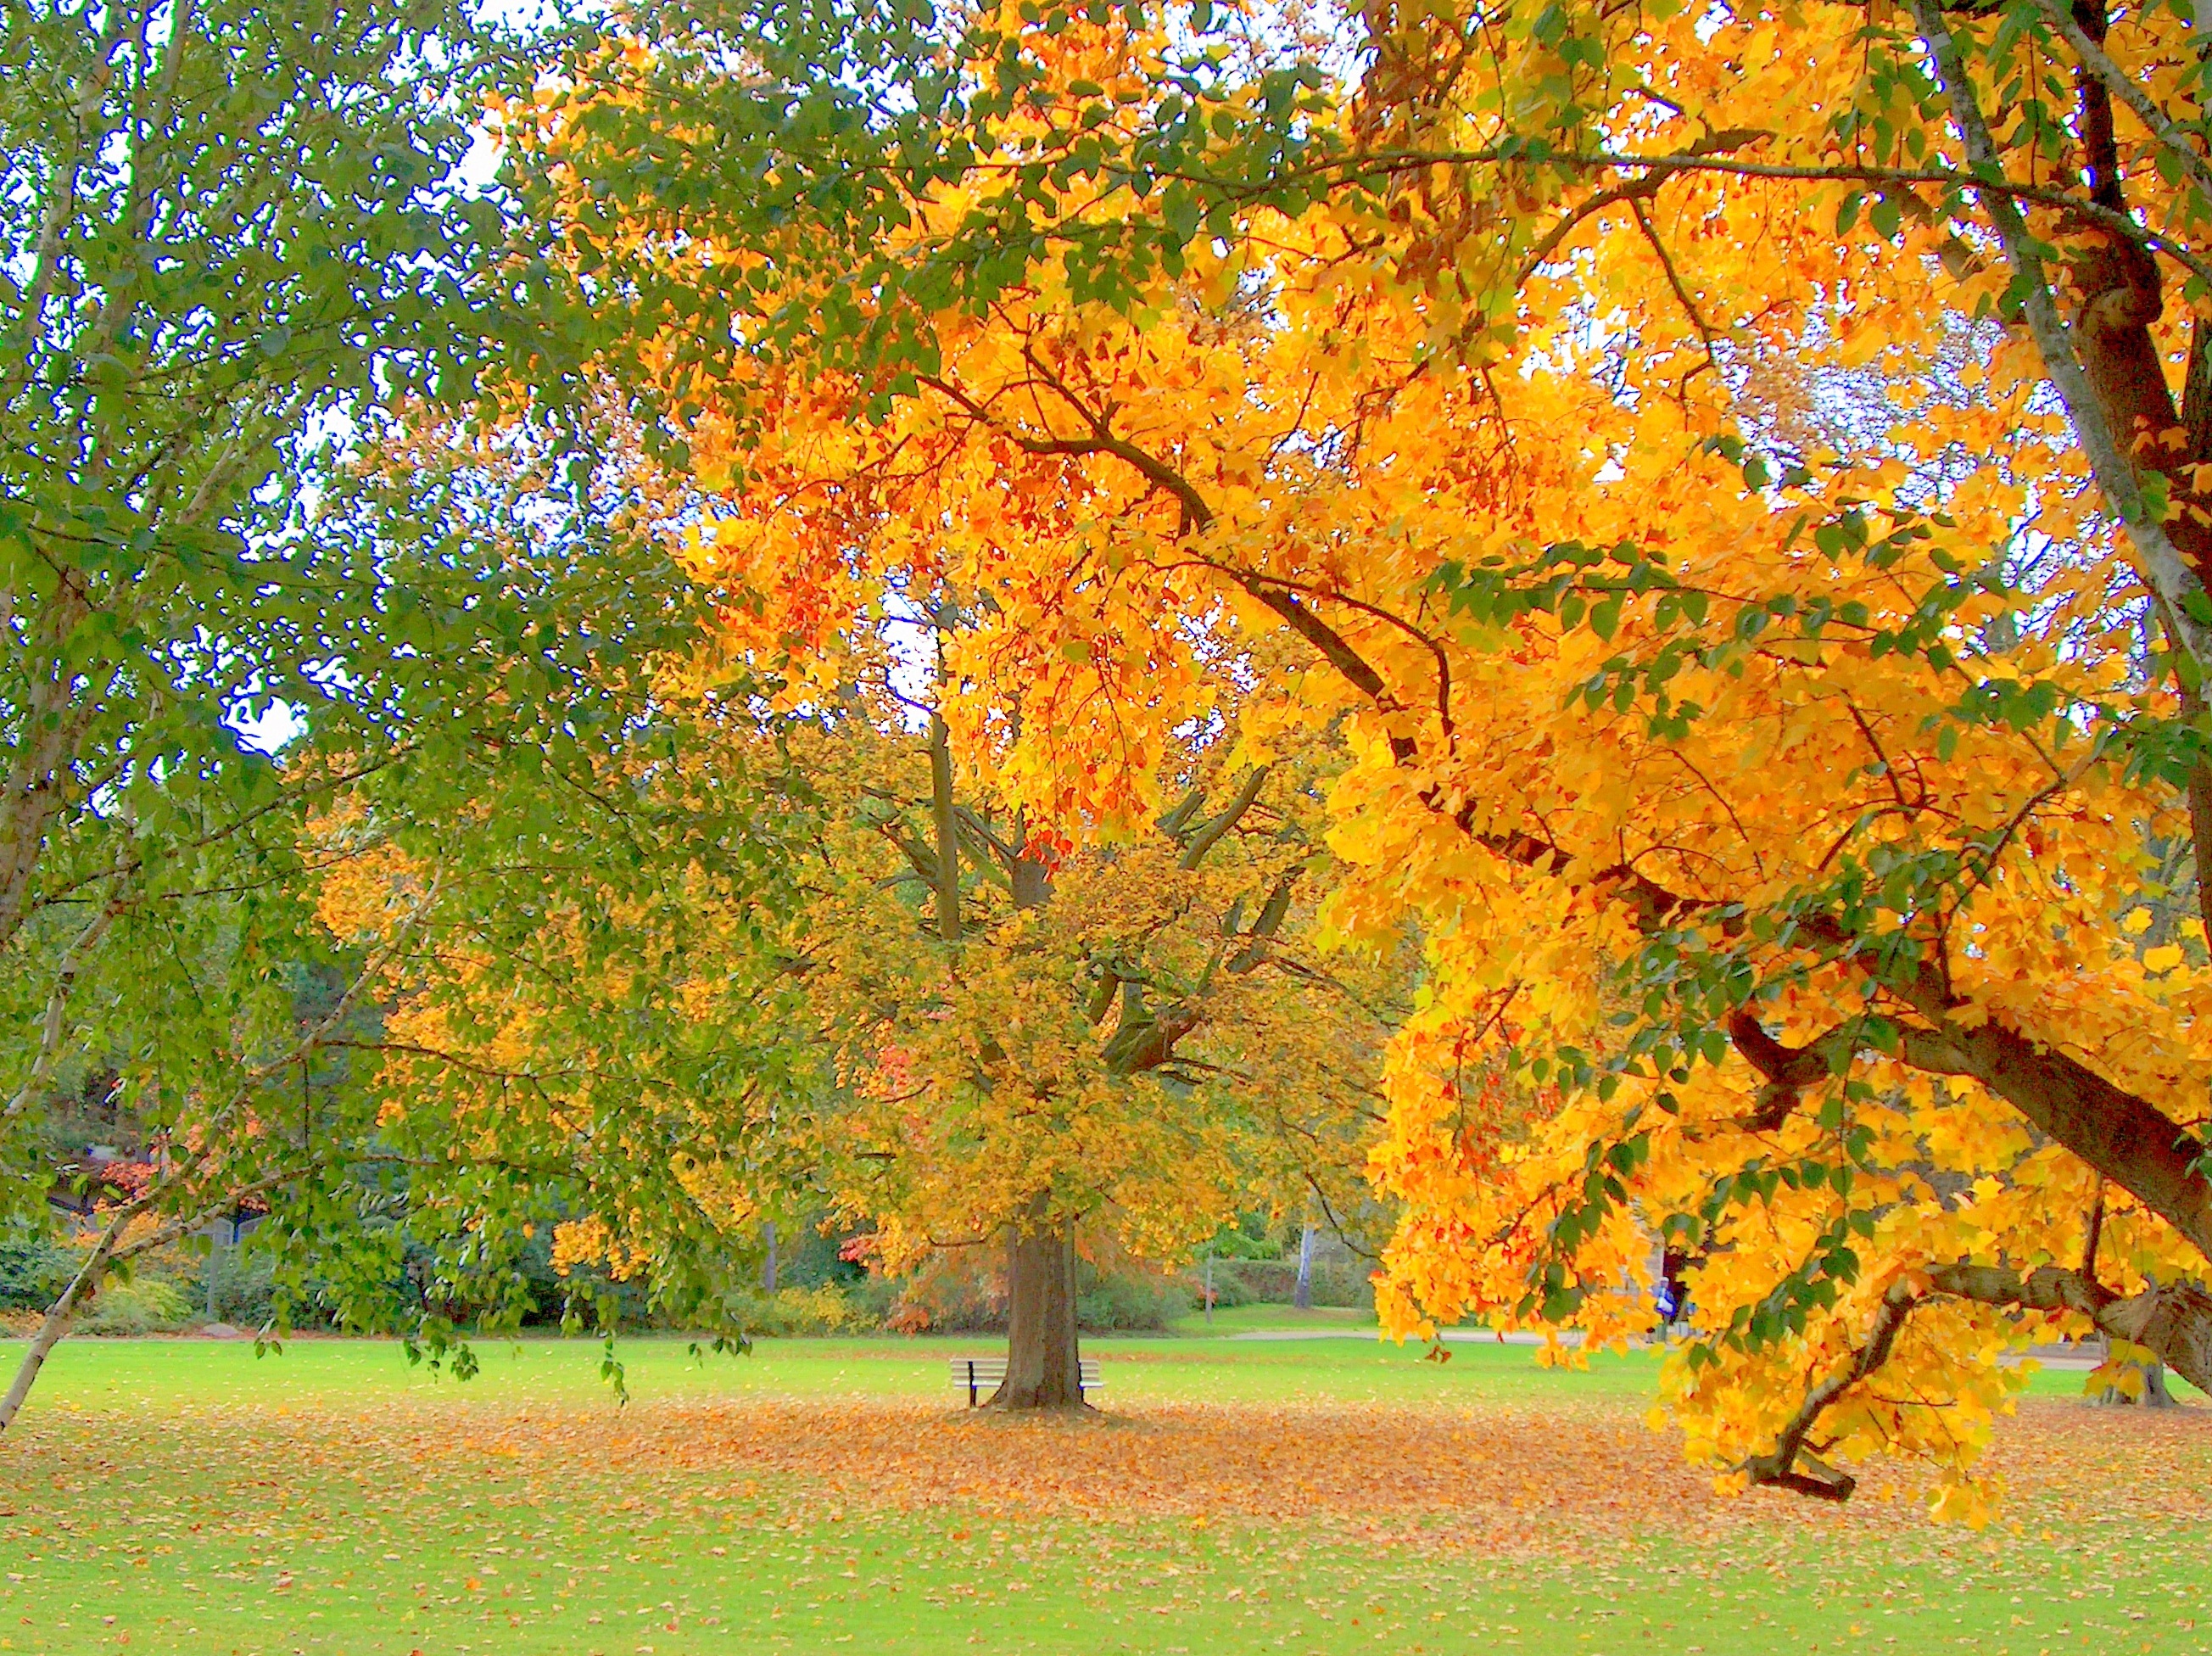
tree, branch, plant, leaf, autumn, park, season, maple tree, emerge, deciduous, grove, woodland, autumn forest, fall leaves, flowering plant, maidenhair tree, woody plant, temperate broadleaf and mixed forest, land plant